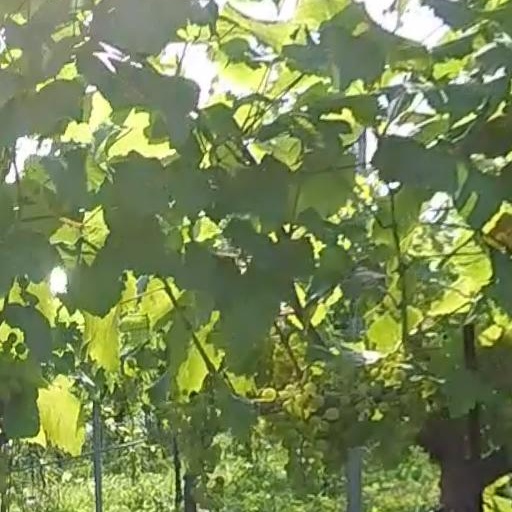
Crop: grape